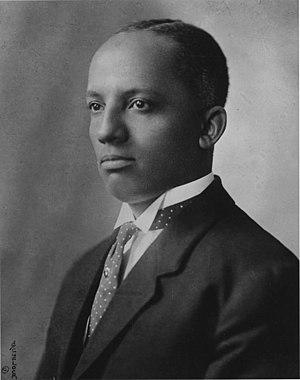
Carter Godwin Woodson né le 19 décembre 1875 à New Canton, dans la Virginie, mort le 3 avril 1950 à Washington DC est un historien, essayiste, chroniqueur afro-américain et fondateur de l' Association for the Study of African American Life and History. Il est l'un premiers universitaires à étudier l'histoire des afro-américains, il est surnommé le "Père de l'histoire des Noirs".